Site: brandenburg
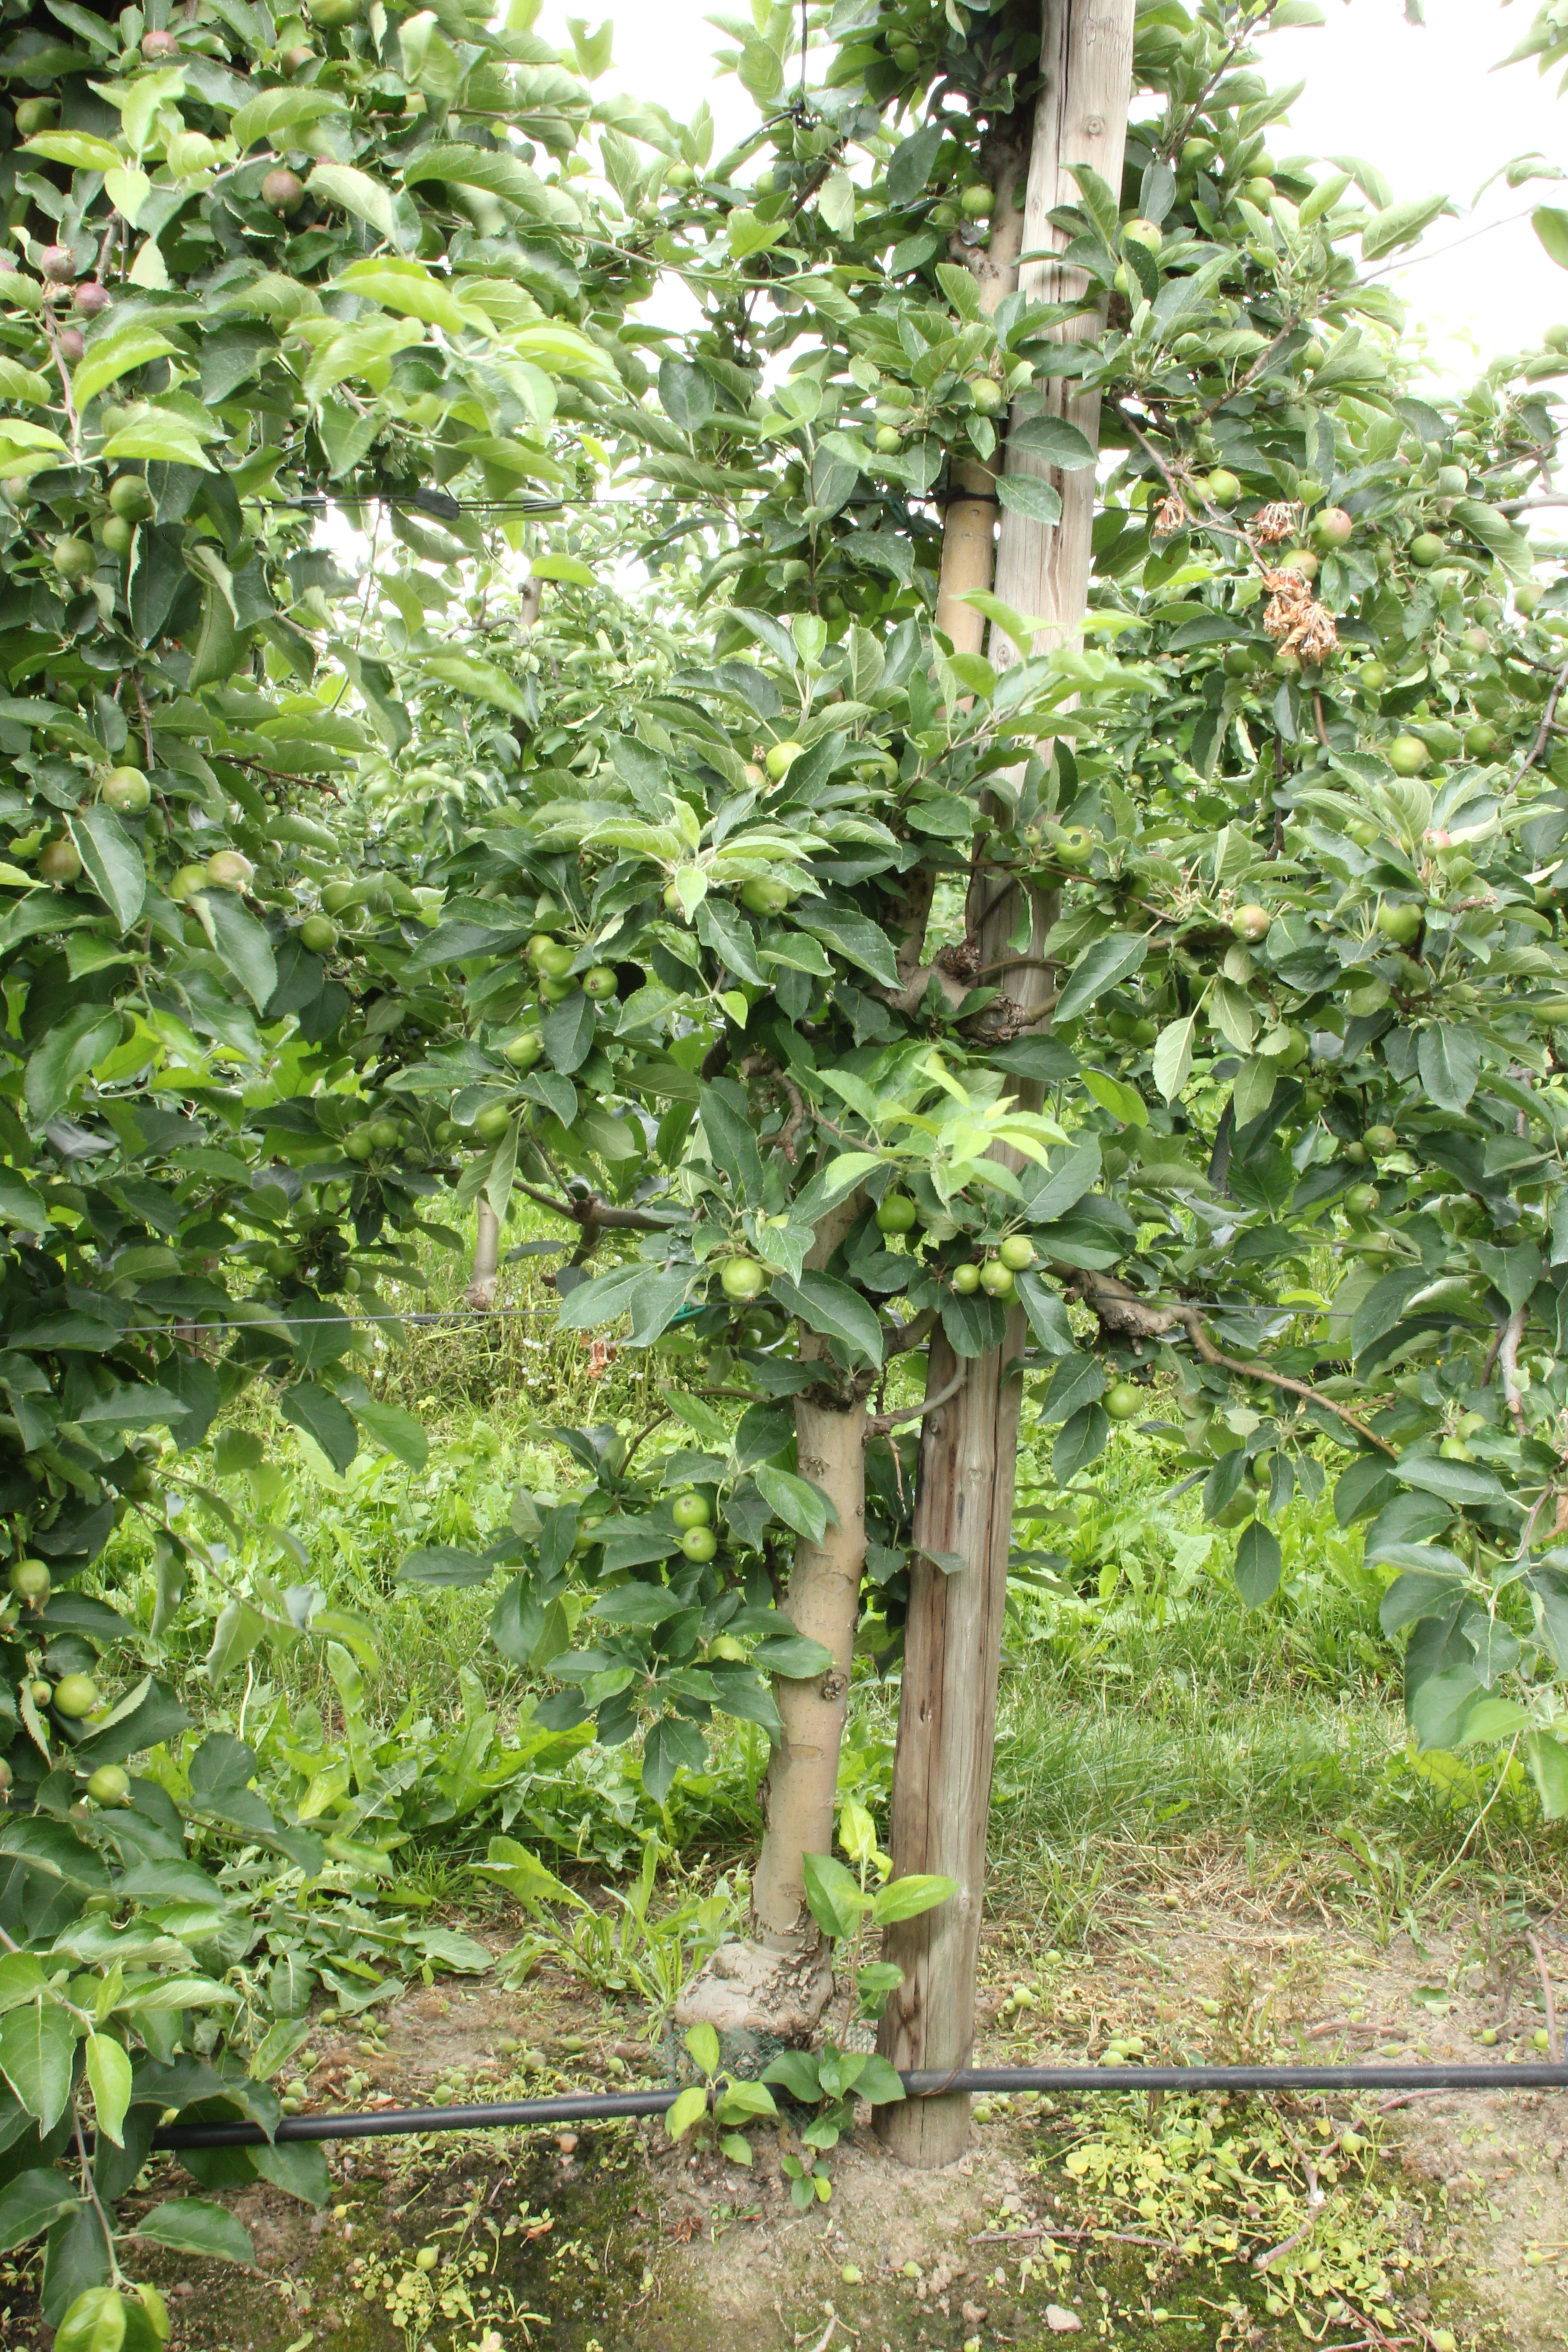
Growth stage (BBCH 73): Development of fruit